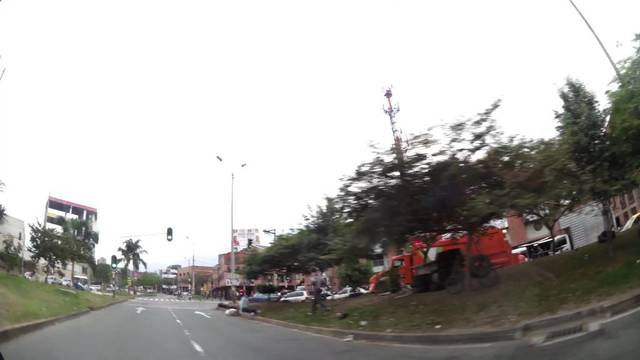
Region: Colombia
Coordinates: 6.258, -75.571